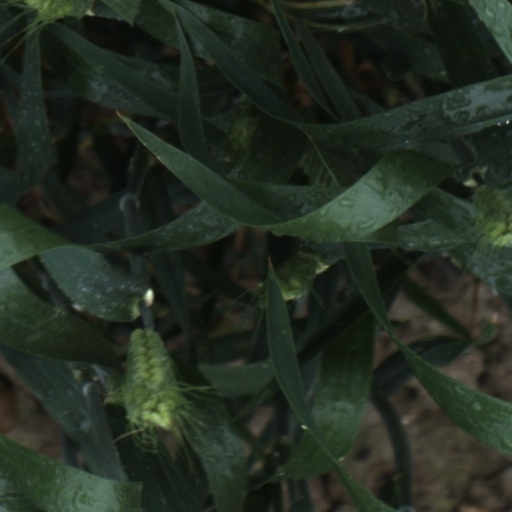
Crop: wheat